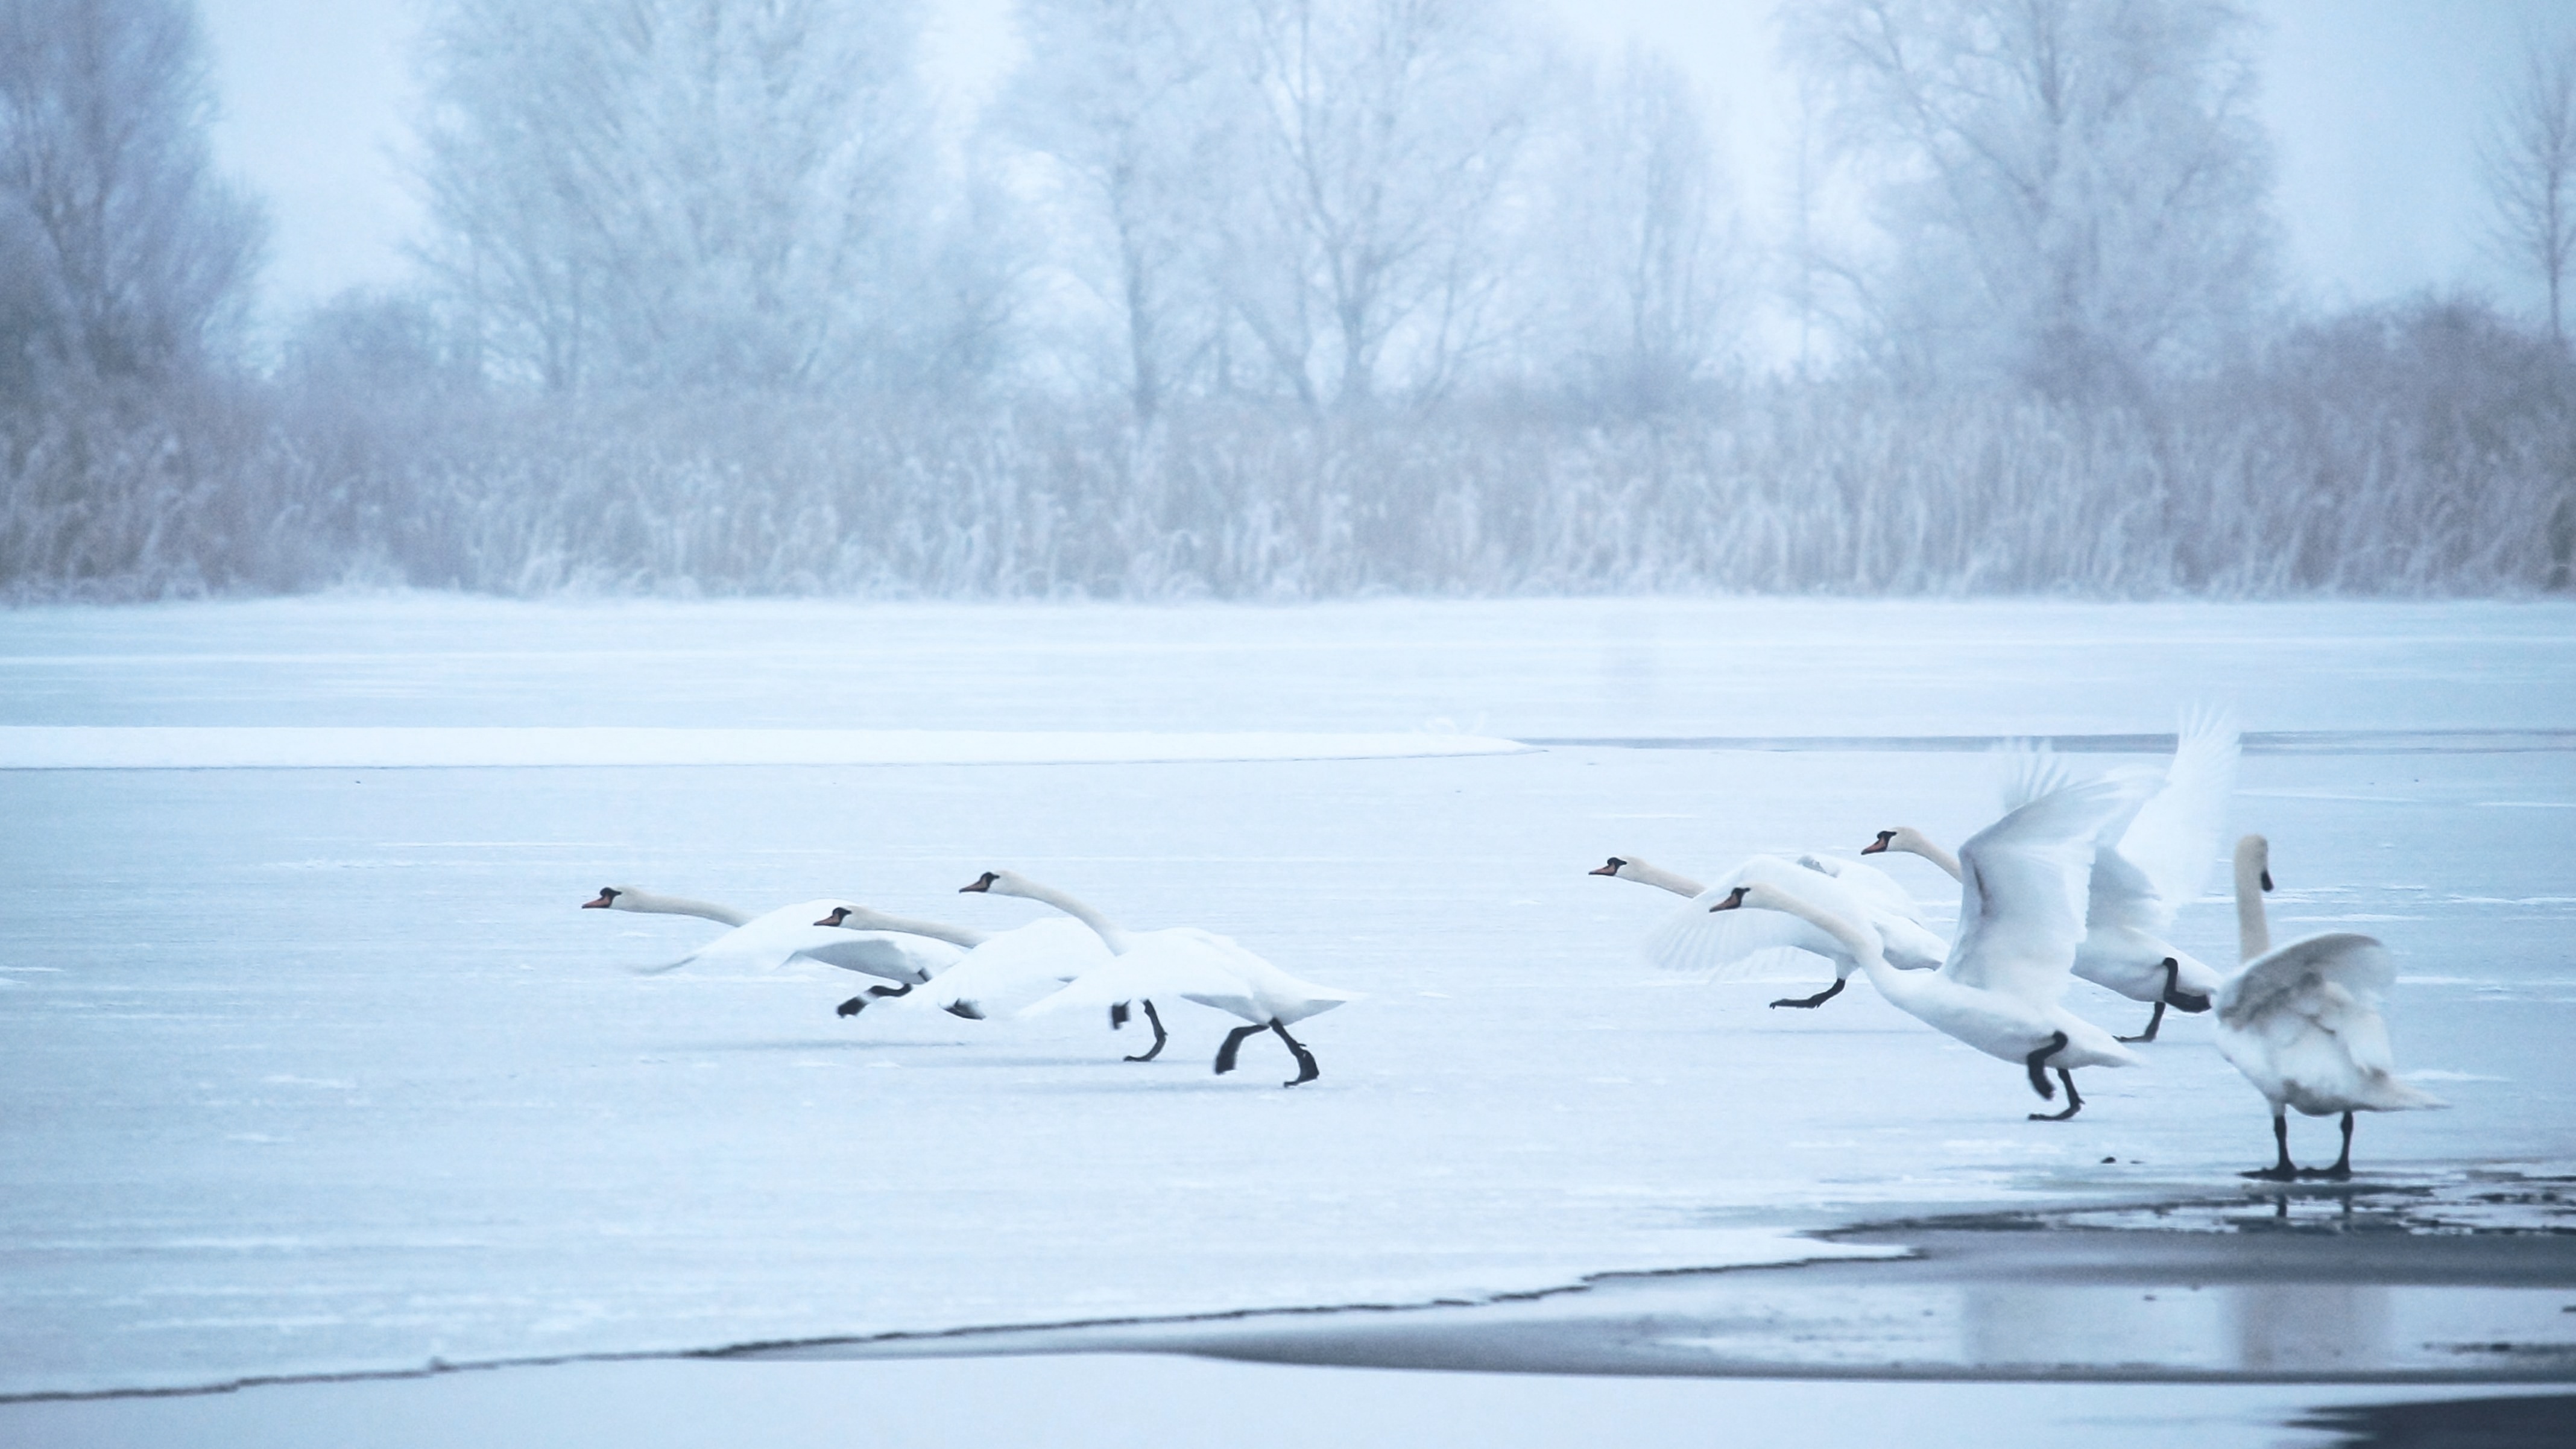
landscape, water, snow, cold, winter, bird, sky, lake, frost, dawn, seabird, ice, twilight, frozen, arctic, swan, departure, hazy, swans, waterfowl, water bird, freezing, bird migration, slurry, ice cold, prettin, animal migration, ducks geese and swans, elbaue